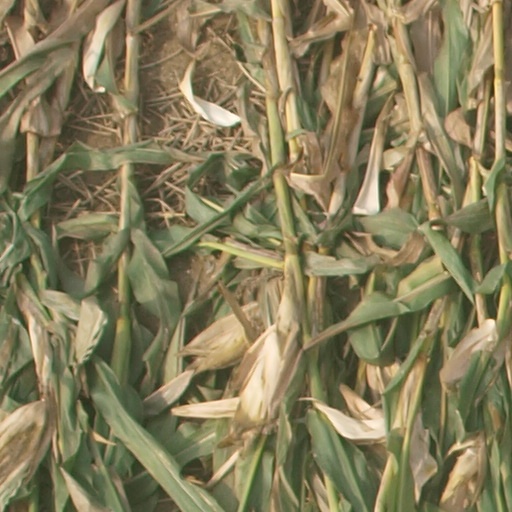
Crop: maize; corn